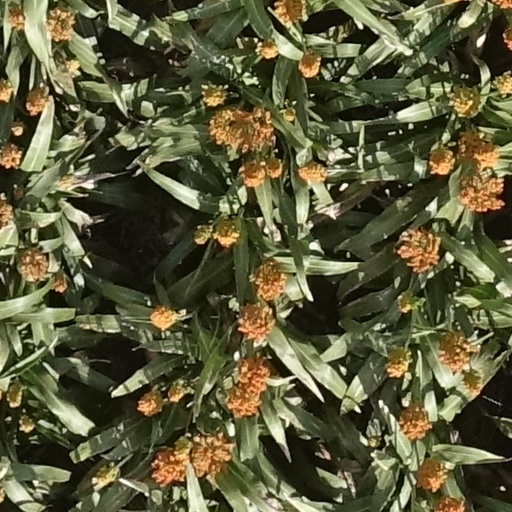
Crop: sorghum